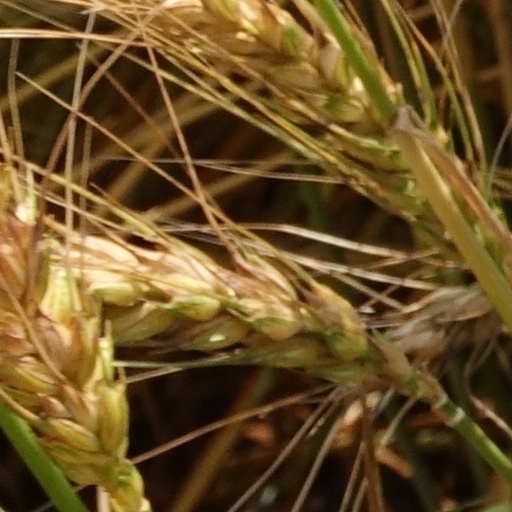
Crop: wheat